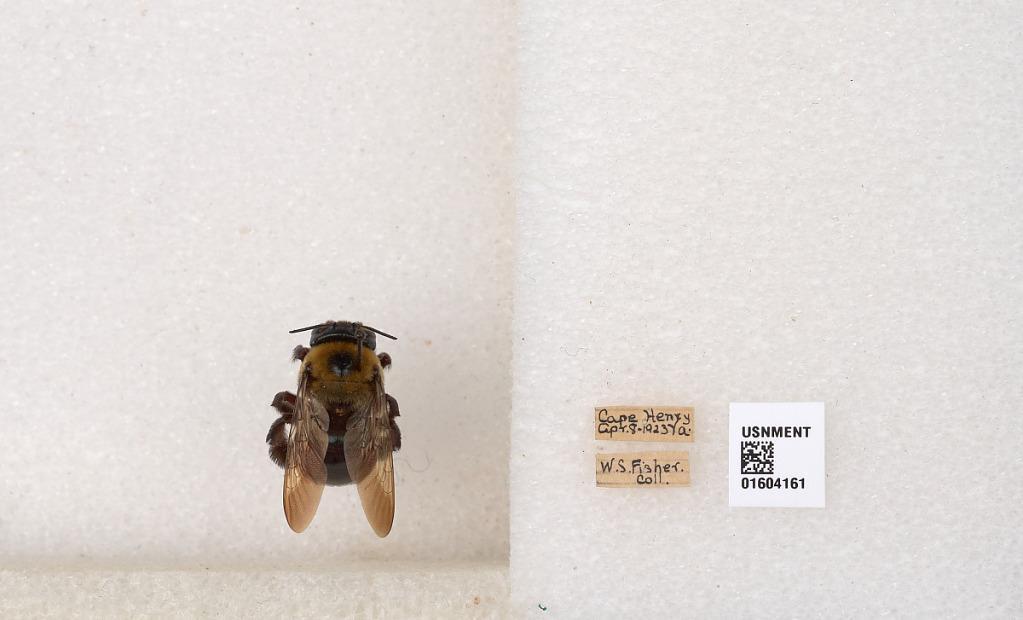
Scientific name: Xylocopa (Xylocopoides) virginica virginica (Linnaeus)
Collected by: W. Fisher
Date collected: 1923-4-8
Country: United States
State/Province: Virginia
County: Virginia Beach
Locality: Cape Henry